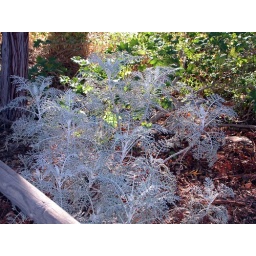
Being December, few flowers were in bloom, but the succulents and trees were quite pretty.